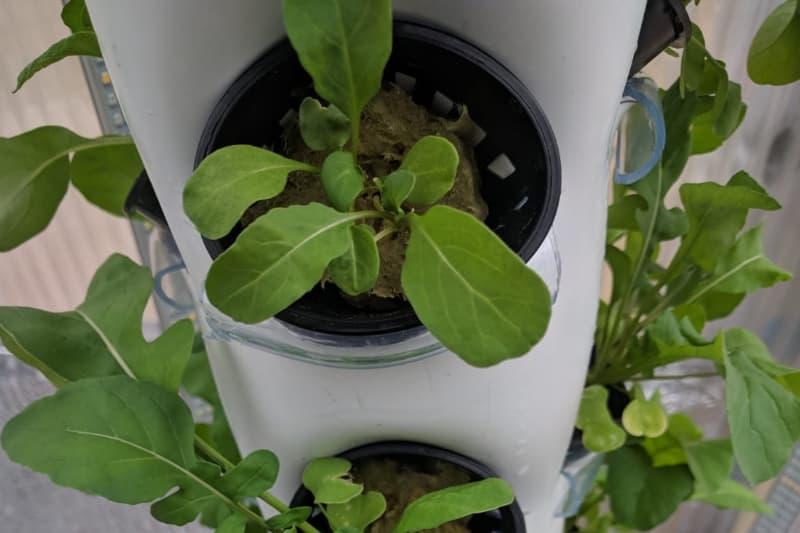
Miche mingi ya mimea imepandwa kwenye mabomba ikitoa njia mbadala ya kilimo bila isiyotegemea udongo na kuleta mazao bora.